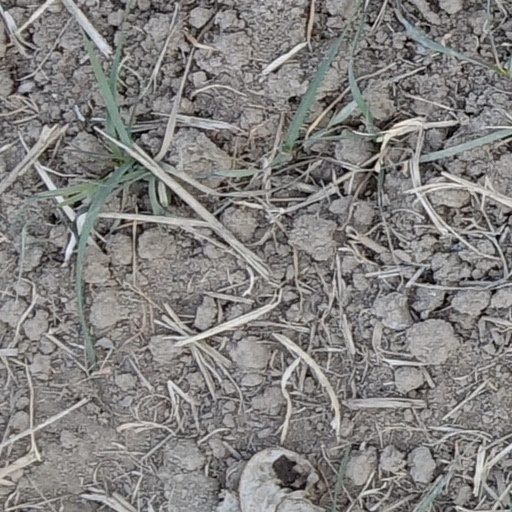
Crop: wheat